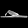
Label: Sandal